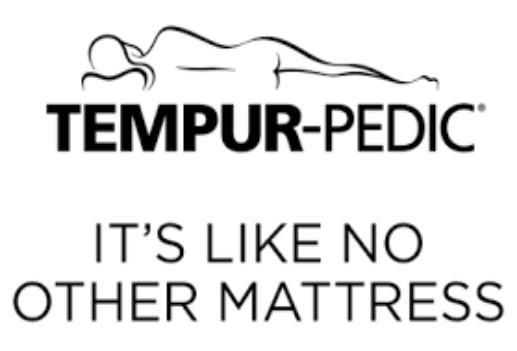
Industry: Necessities